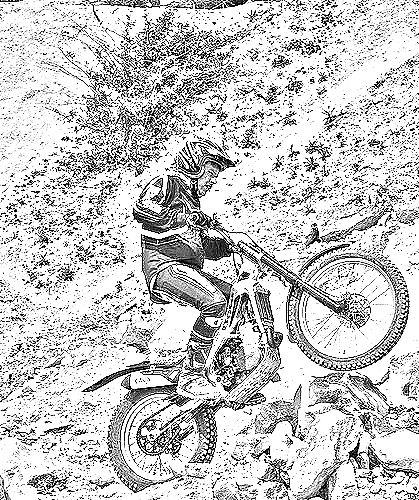
Portrait style: Sketch Portrait